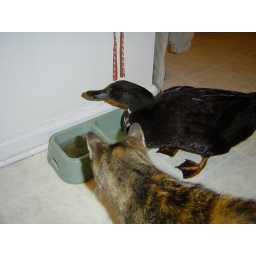
Feep drinking from dog bowl in kitchen